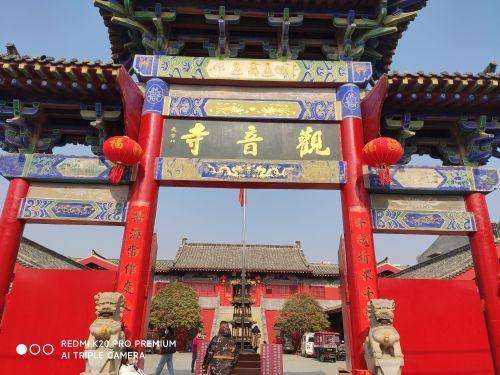
地标名称：商丘观音寺
所在城市：商丘市·梁园区